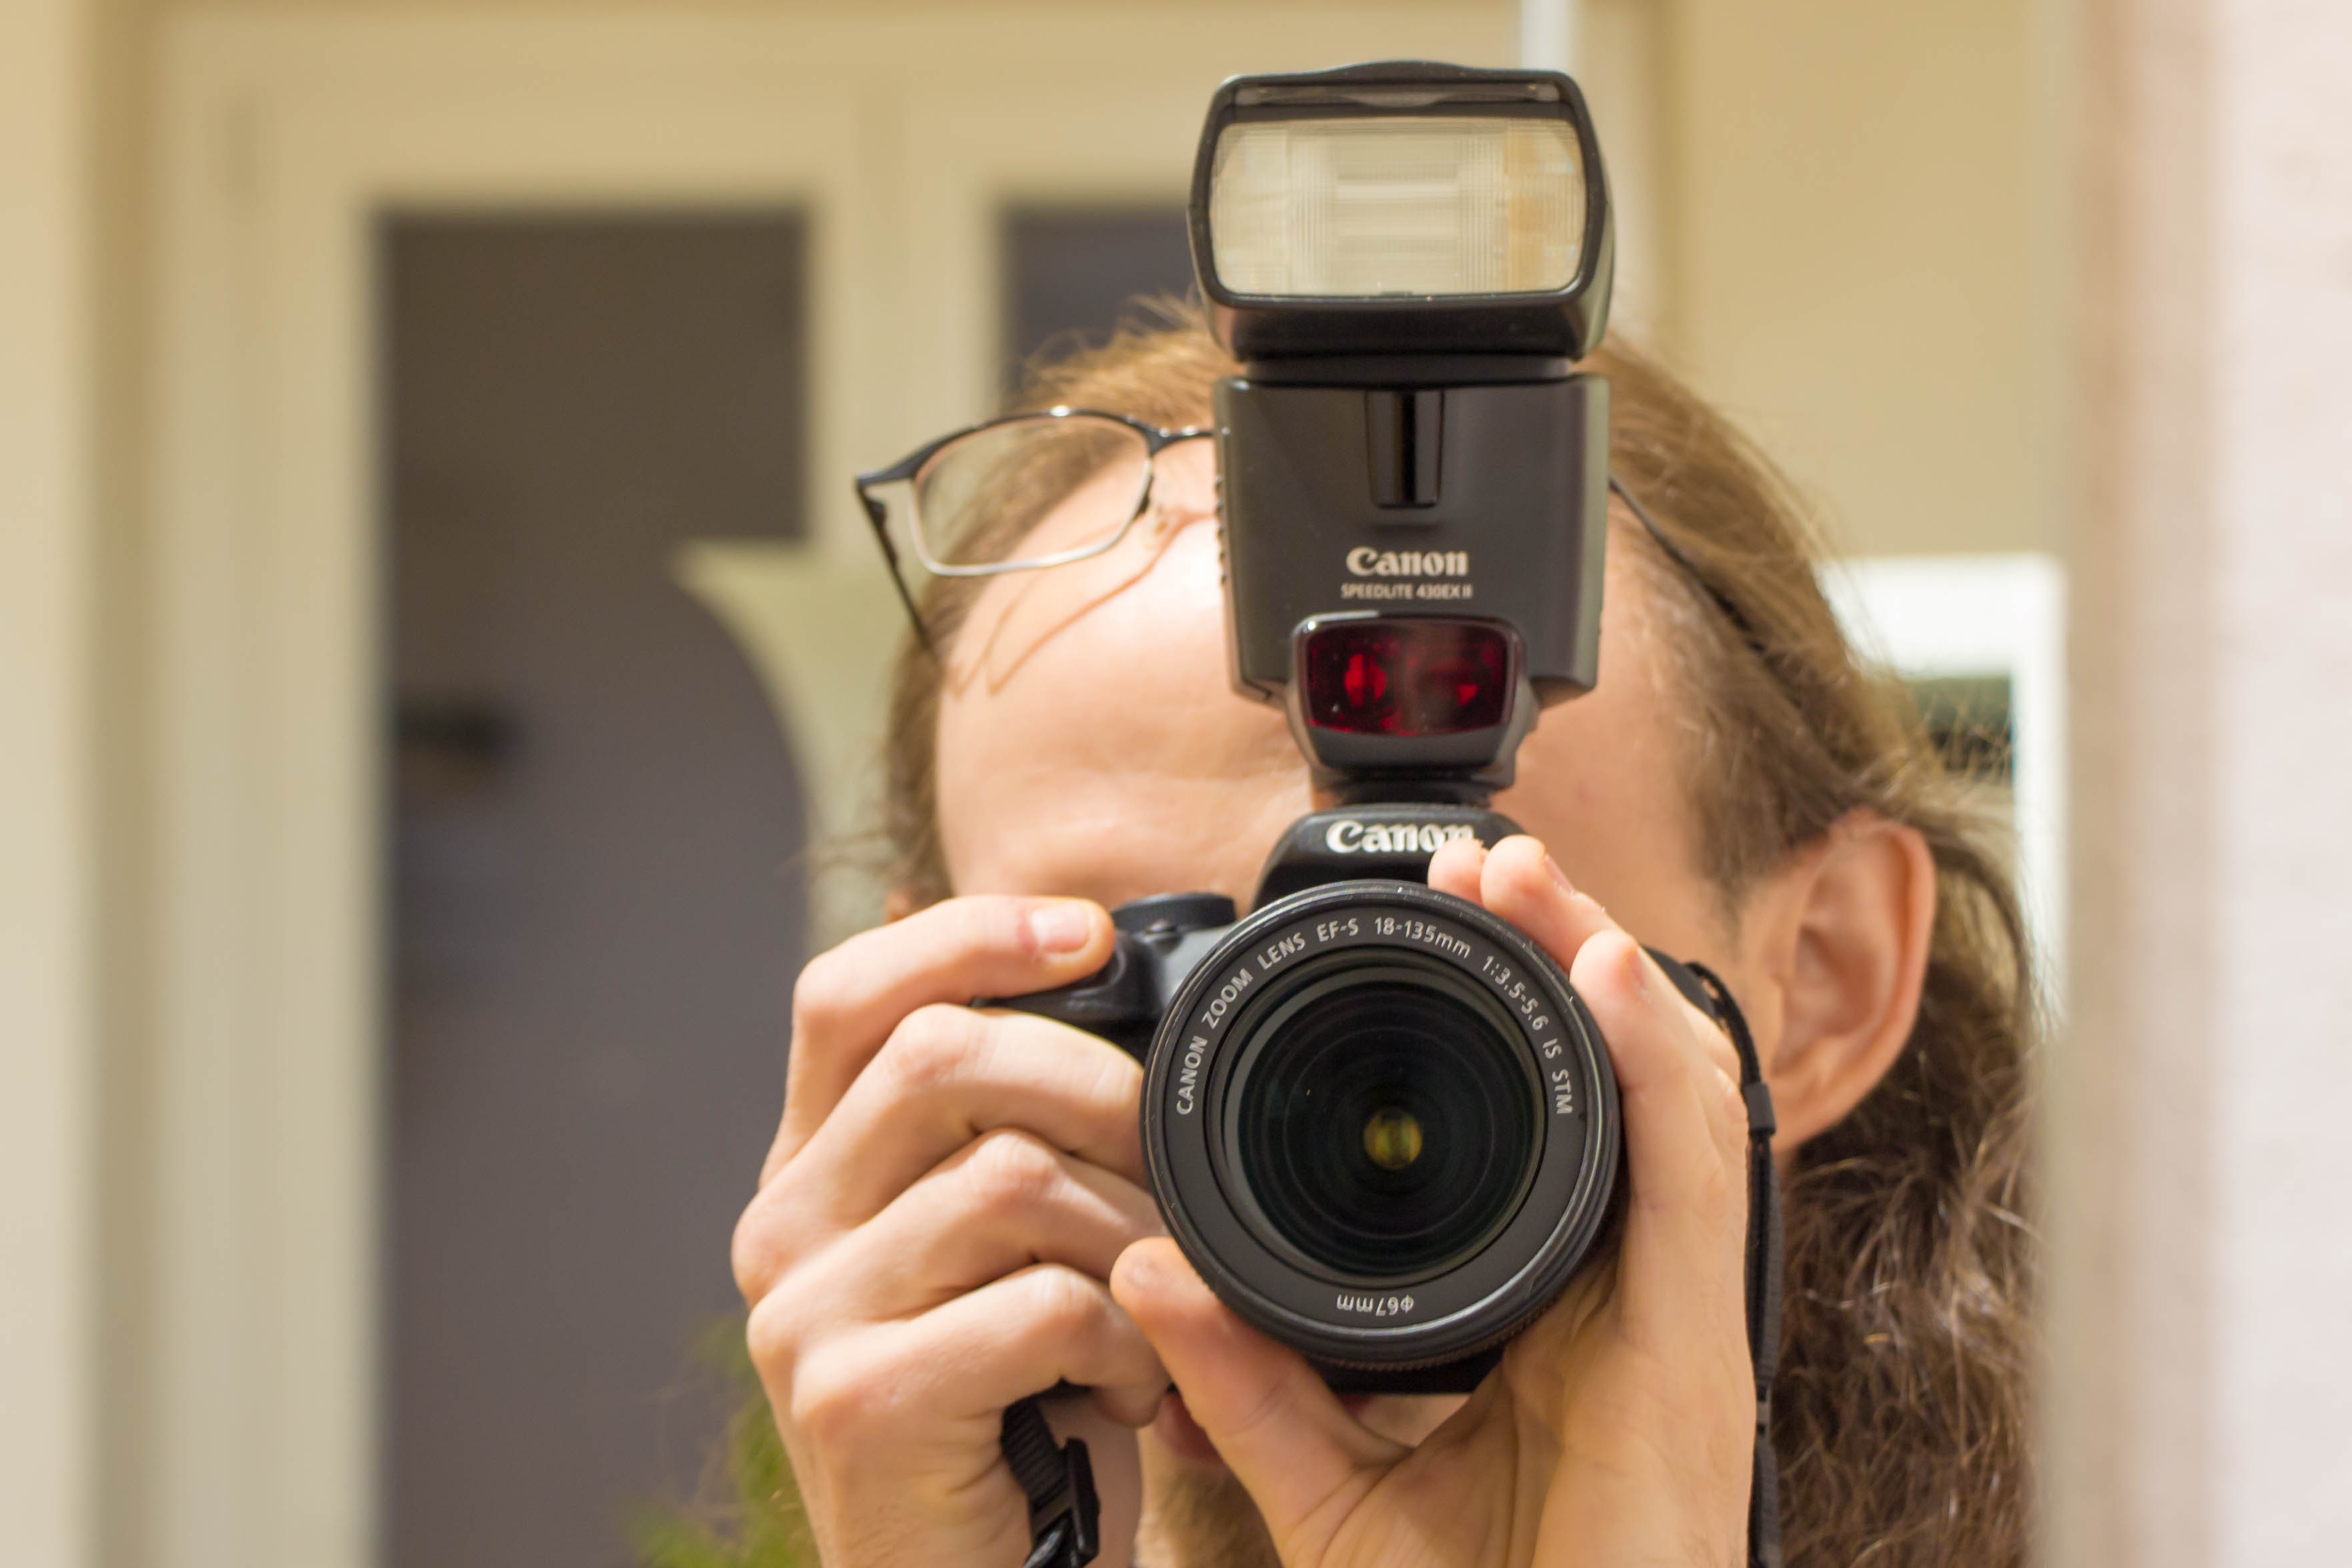
technology, camera, photography, photographer, photo, dslr, lens, macro, canon, object, product, reflex camera, eos, flash, recording, digital camera, eye, digital, photograph, aperture, slr camera, photo camera, zoom lens, digital slr, digital mirror reflex camera, single lens reflex camera, cameras optics, camera operator